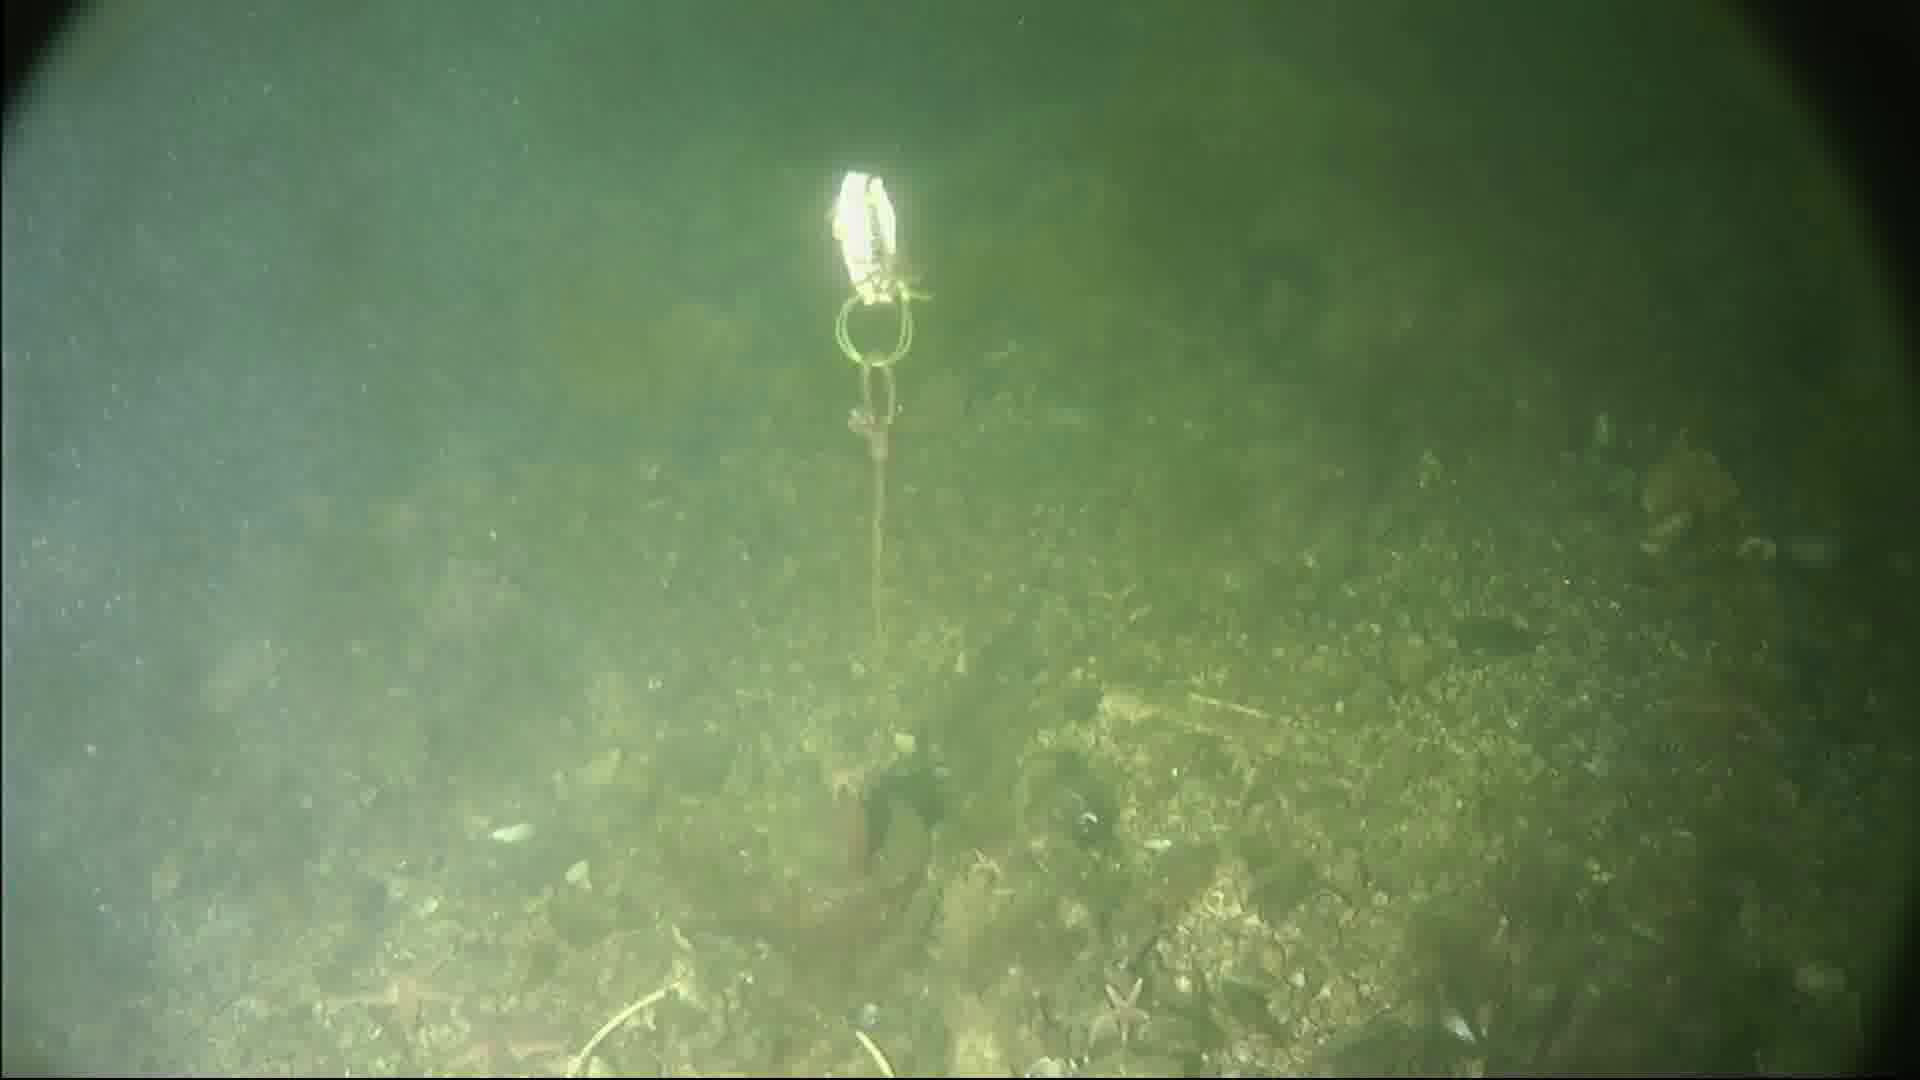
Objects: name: starfish